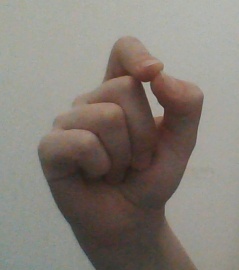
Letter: fa